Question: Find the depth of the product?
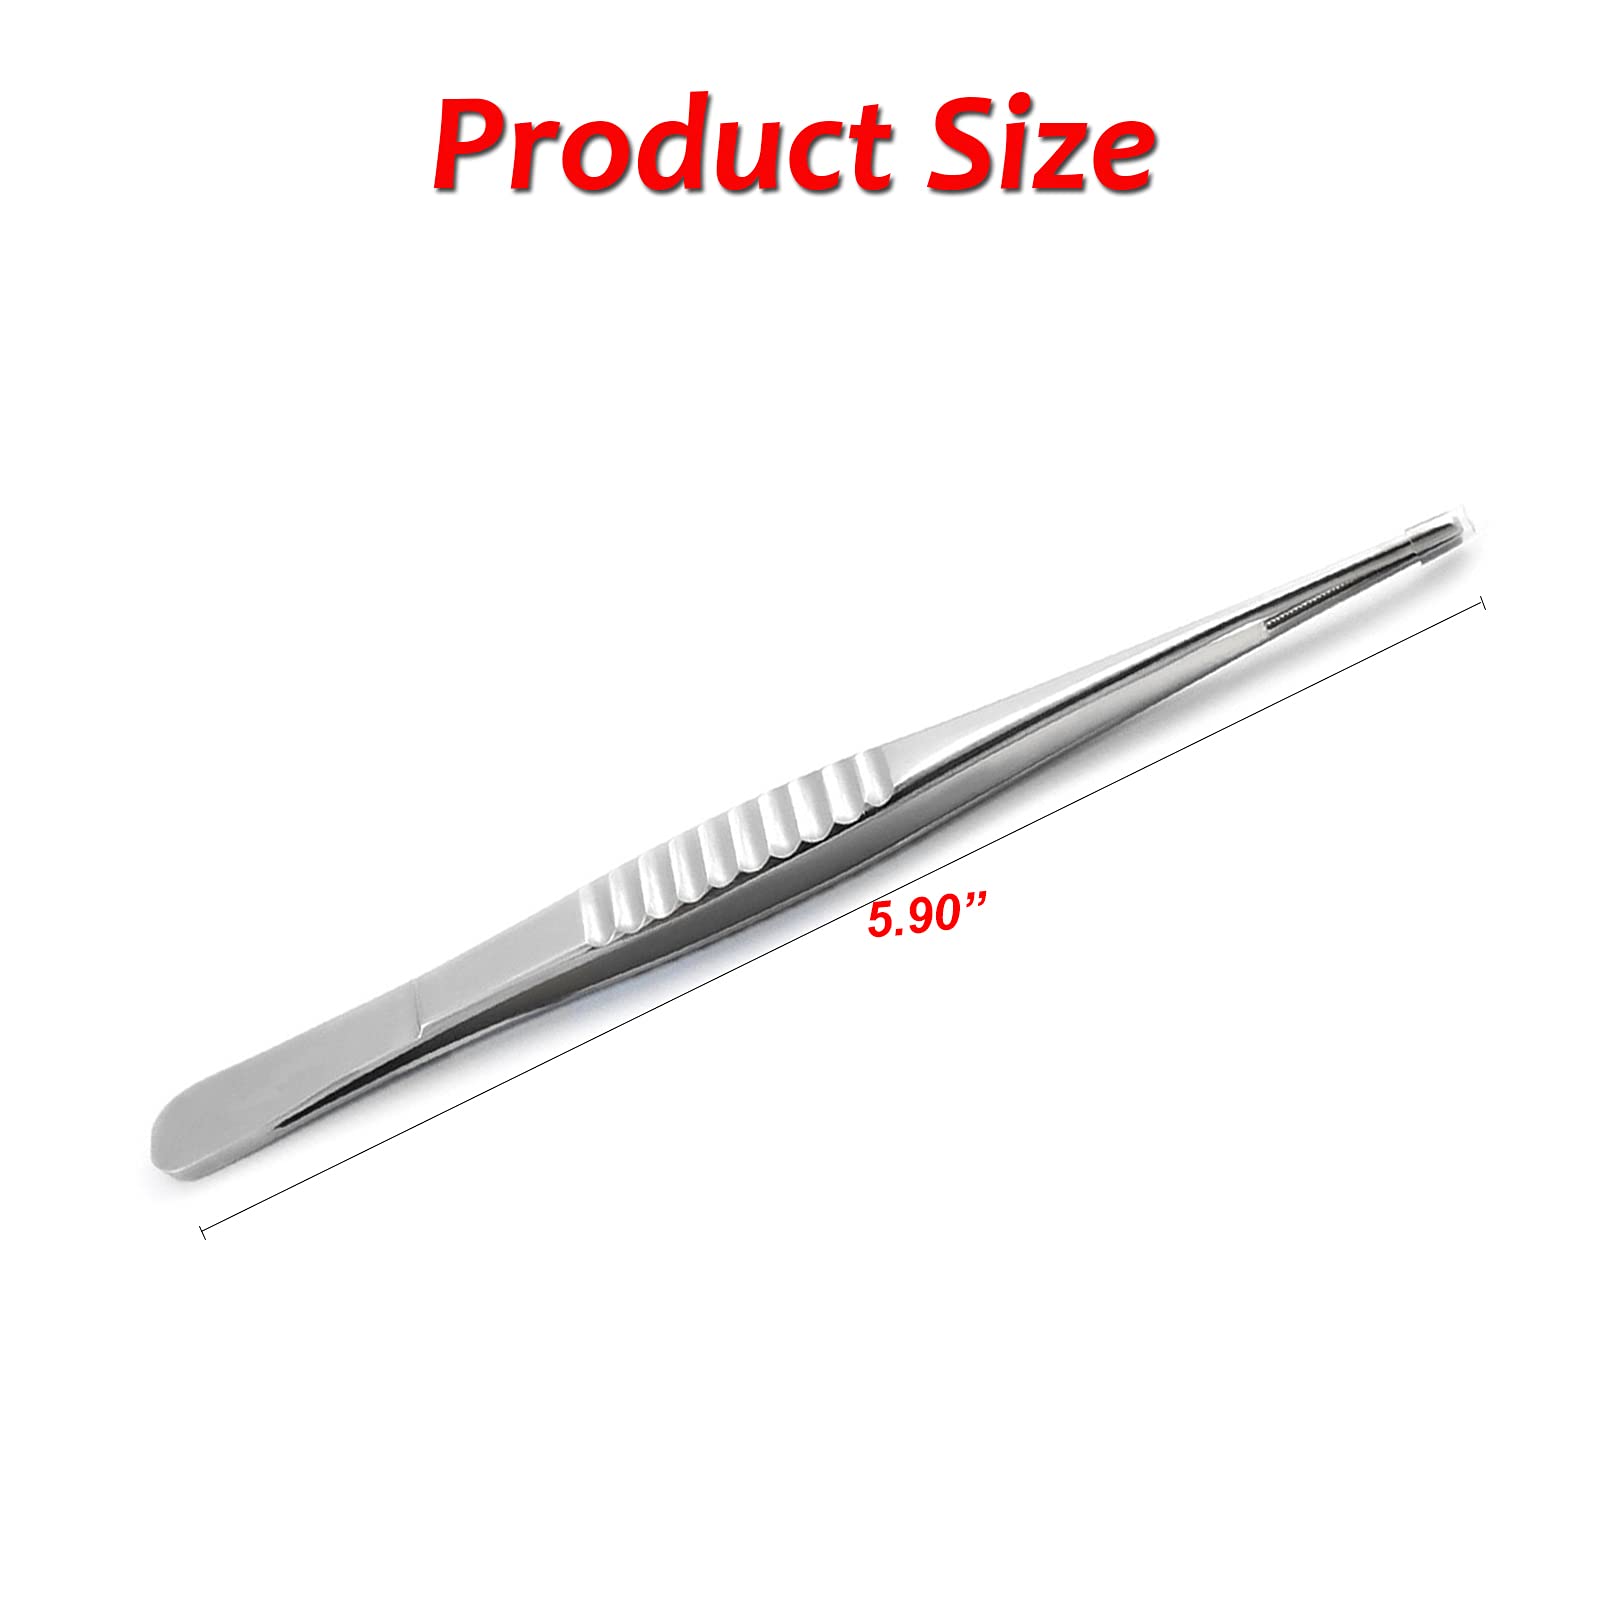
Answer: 5.9 inch